History of Italy

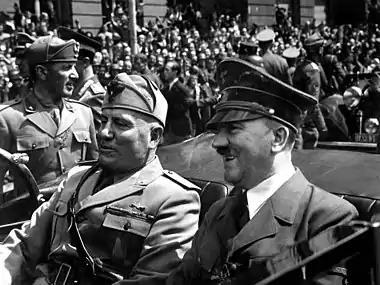
Mussolini and Hitler in June 1940

Benito Mussolini created the "Fasci di Combattimento" or Combat League in 1919. It was originally dominated by patriotic socialist and syndicalist veterans who opposed the pacifist policies of the Italian Socialist Party. This early Fascist movement had a platform more inclined to the left, promising social revolution, proportional representation in elections, women's suffrage (partly realized in 1925) and dividing rural private property held by estates. They also differed from later Fascism by opposing censorship, militarism and dictatorship.